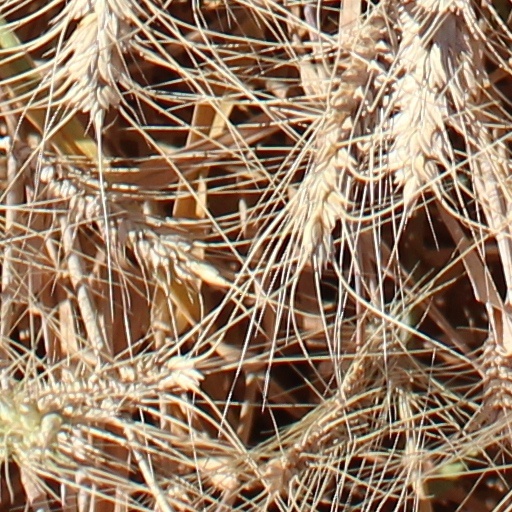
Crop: wheat